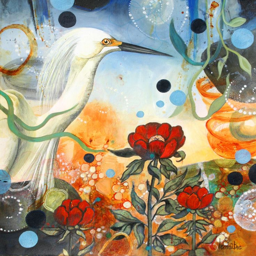
the artist 's aim is that her paintings might provide an entry for perceiving our microscopic and infinite world with a deeper vision , where life expresses itself in a triumphant beauty .